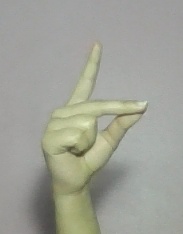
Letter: ta